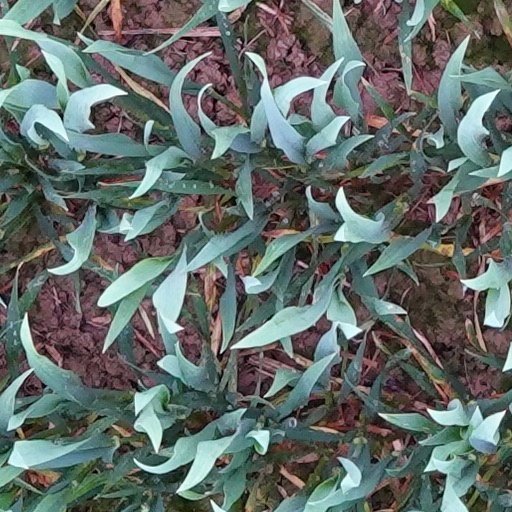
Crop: wheat